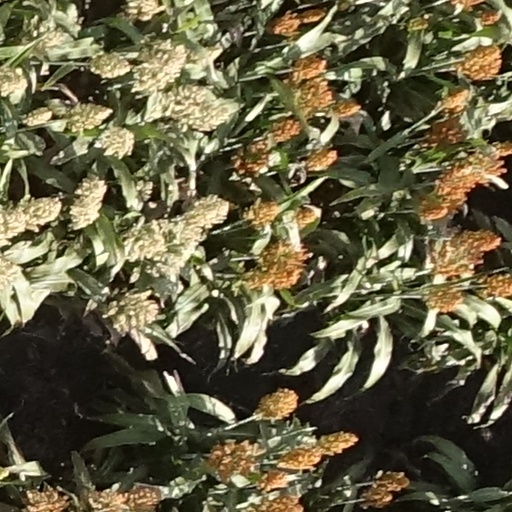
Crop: sorghum